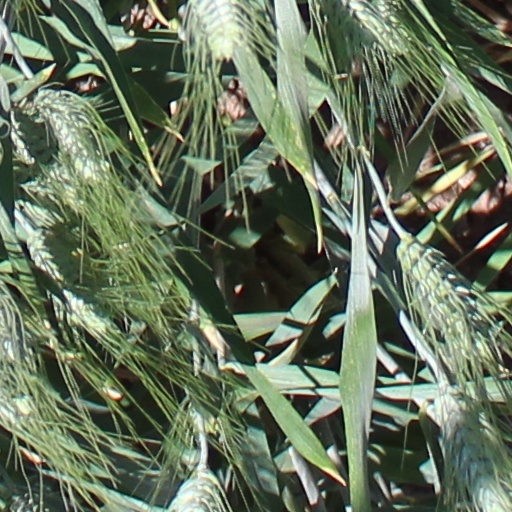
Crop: wheat